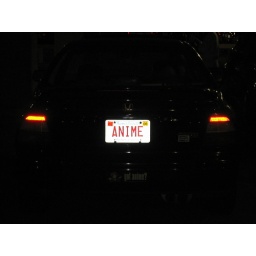
Anime license plate spotted in the parking garage of Connecticon